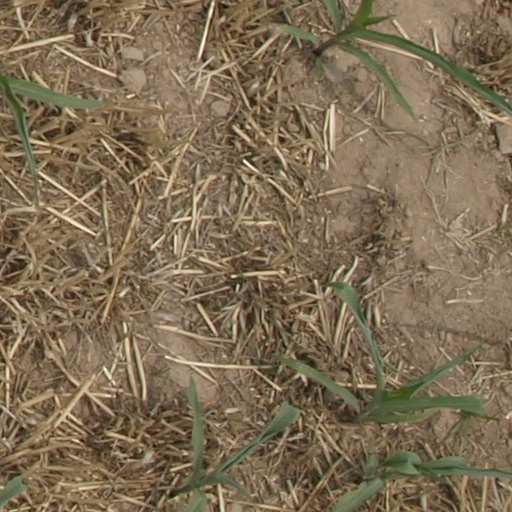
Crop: maize; corn